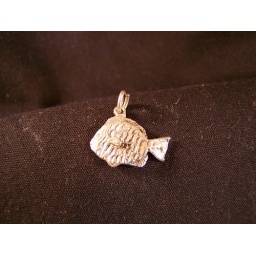
sterling silver fish charm made by Miss Eileen